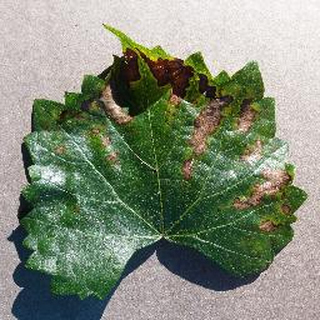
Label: grape_esca_black_measles